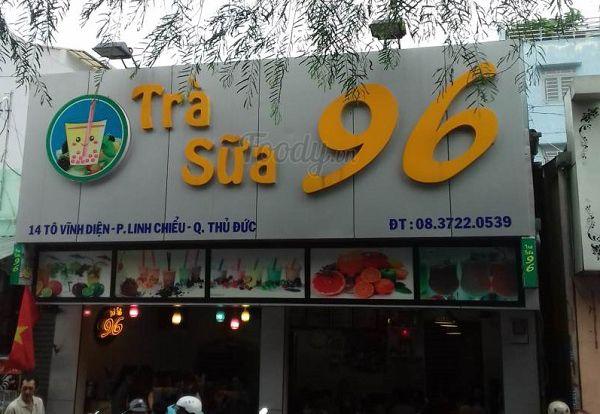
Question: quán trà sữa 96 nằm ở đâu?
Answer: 14 tô vĩnh diện, phường linh chiểu, quận thủ đức